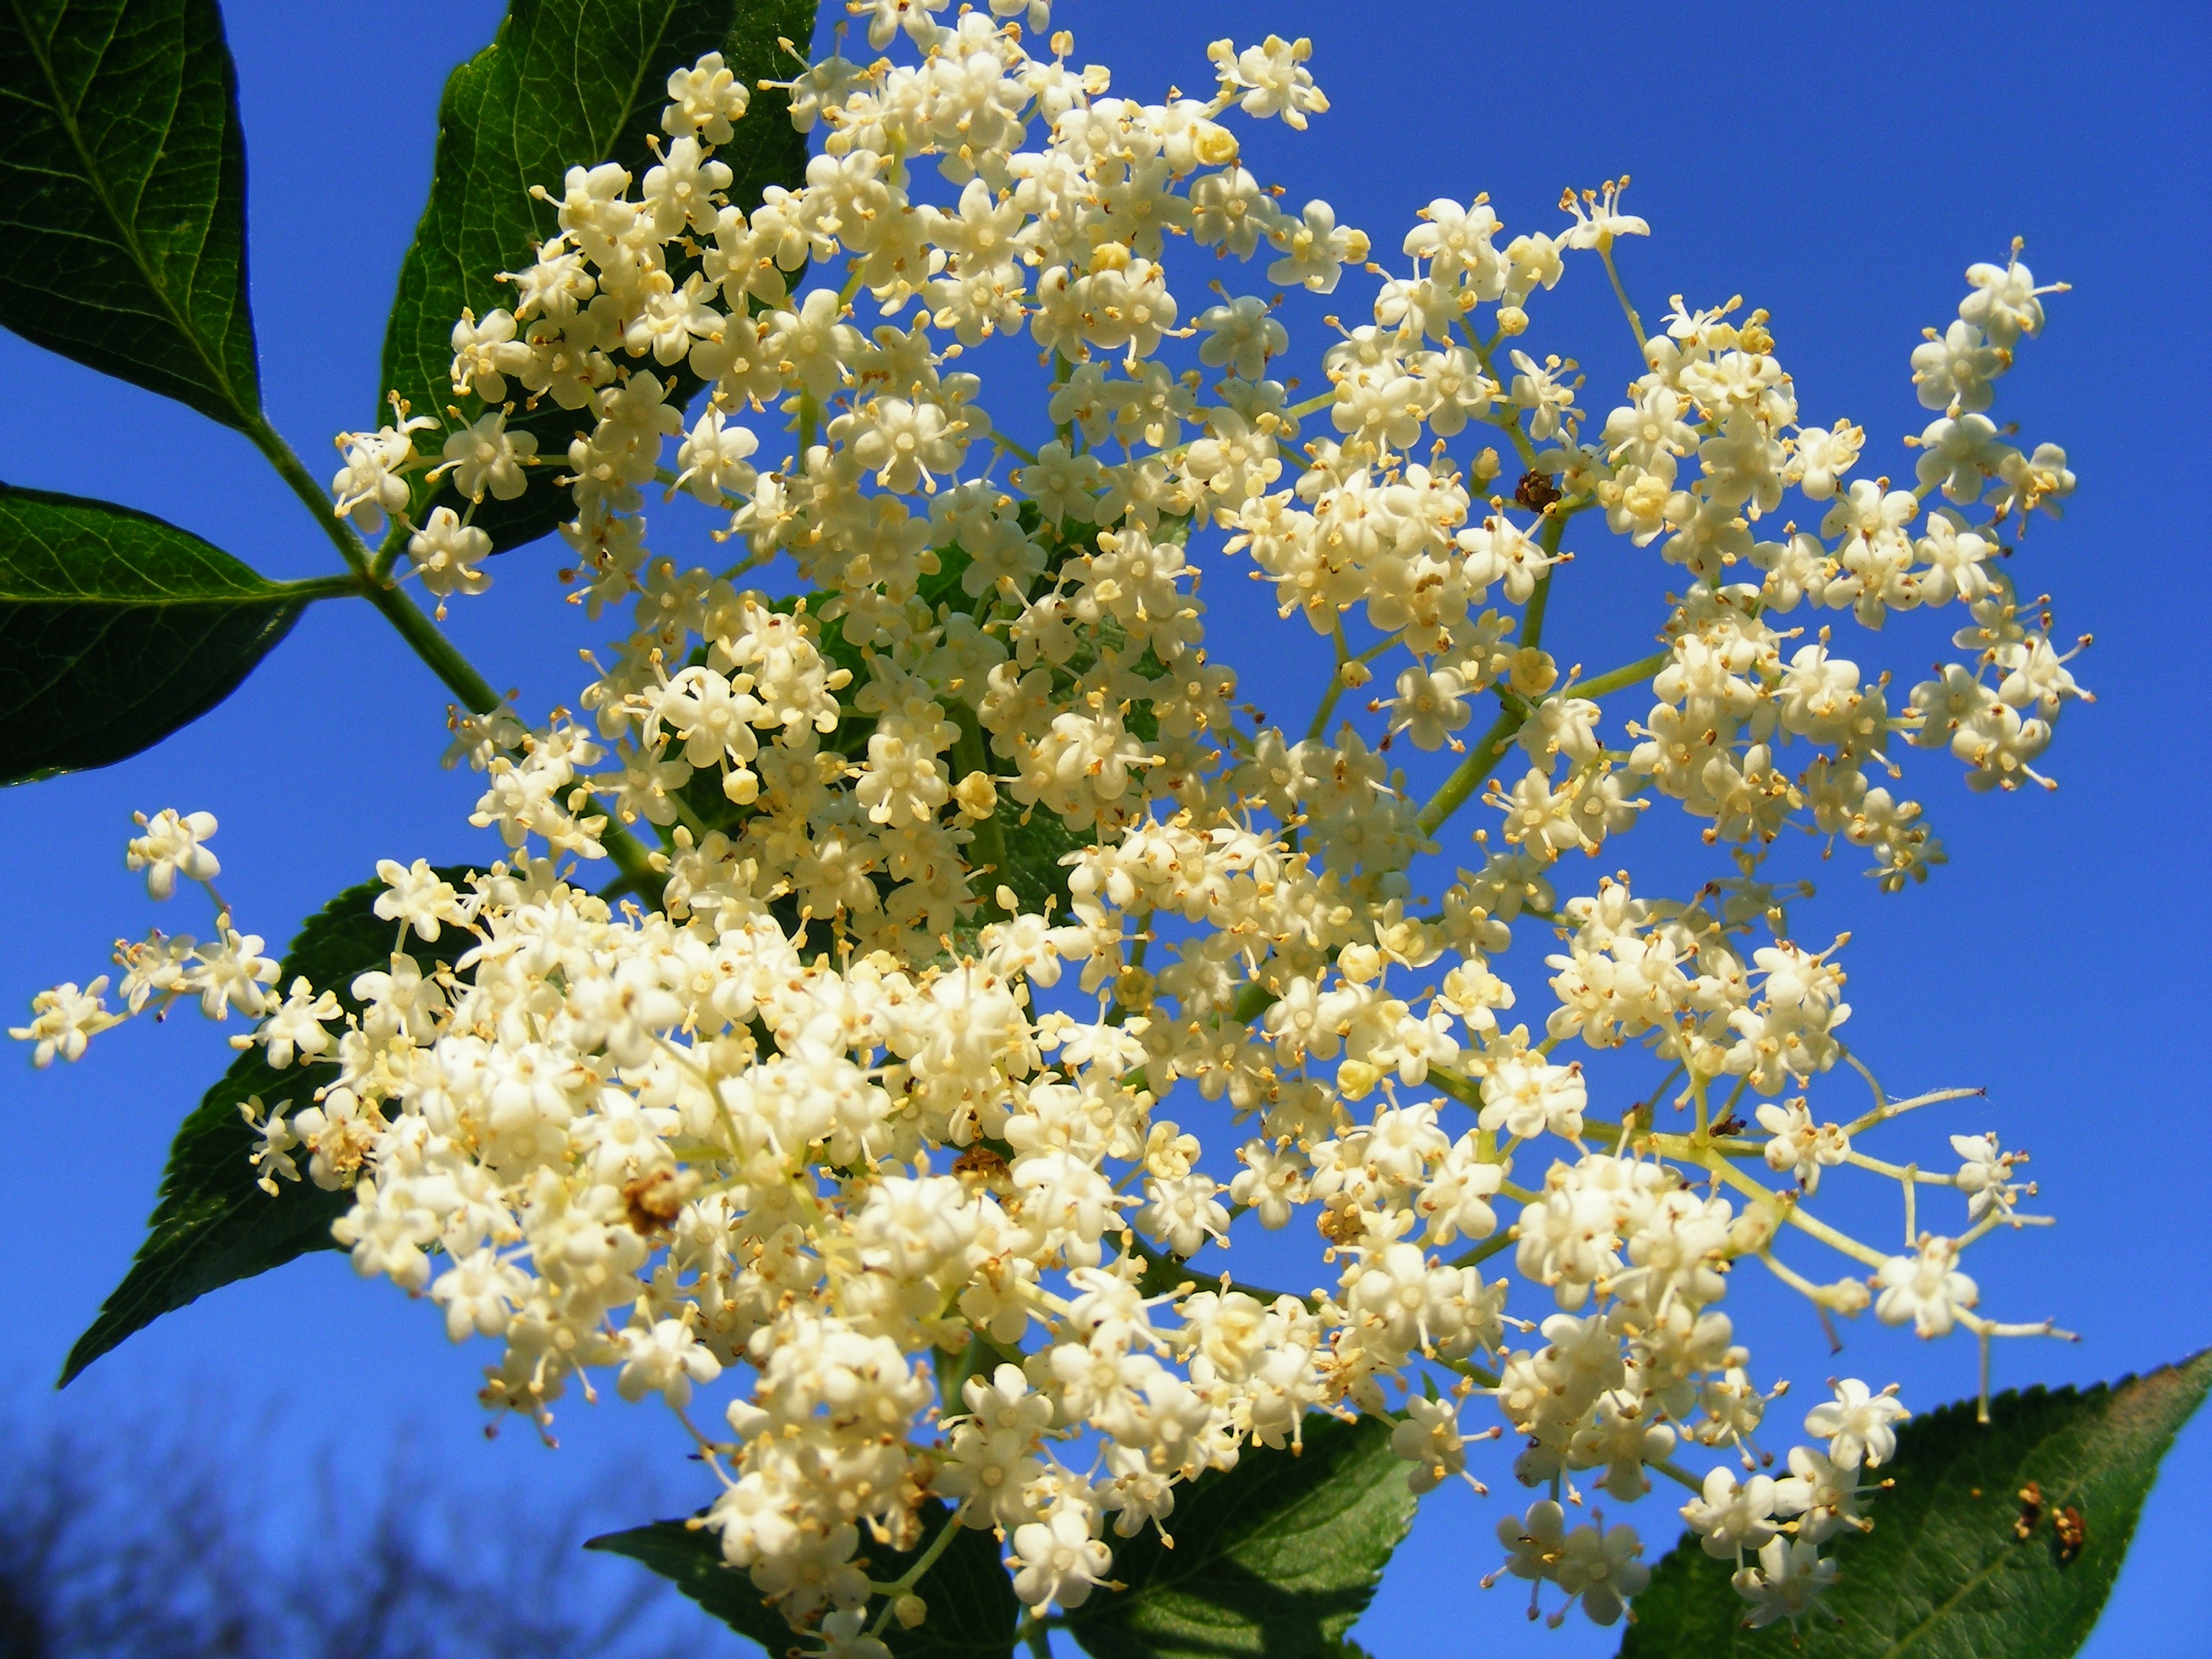
nature, branch, blossom, plant, flower, produce, flora, wildflower, flowers, elder, shrub, common, lilac, gardens, flowering plant, sambucus, land plant, nnigra, soc